Whatever Happened to... Robot Jones?

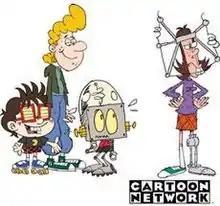
Promotional image featuring the series' main characters. From left to right: Cubey, Socks, Robot Jones, and Shannon

Robot Jones (voiced by a text-to-speech program in the pilot and season 1; Bobby Block in season 2 and season 1 reruns) is a young robot living in a fictional early 1980s version of Delaware where robots are commonplace. Robot attempts to learn human culture by attending Polyneux Middle School with his new friends: Timothy "Socks" Morton (Kyle Sullivan), a tall boy who loves rock music; Mitch Davis (Gary LeRoi Gray), a headphones-wearing boy whose eyes are hidden by his long hair; and Charles "Cubey" Cubinacle (Myles Jeffrey), a shorter boy who loves video games. He holds an unrequited crush on Shannon Westerburg (Grey DeLisle), a girl with a large retainer and prosthetic metal leg.